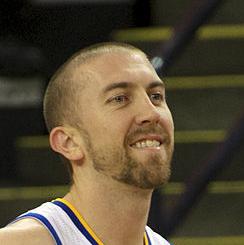
Age: 33